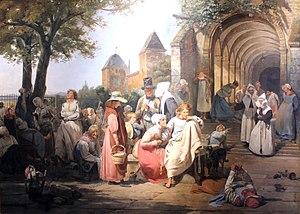
Huile sur toile 158,5x219 cm Galerie De Bayser Photo
L'hôpital de l'Antiquaille est un ancien hôpital situé sur le site de l'Antiquaille dans la ville de Lyon. Il occupe un ancien couvent de Visitandines. L'ancien hôpital fait l’objet d’une inscription au titre des monuments historiques depuis le 21 janvier 2005.